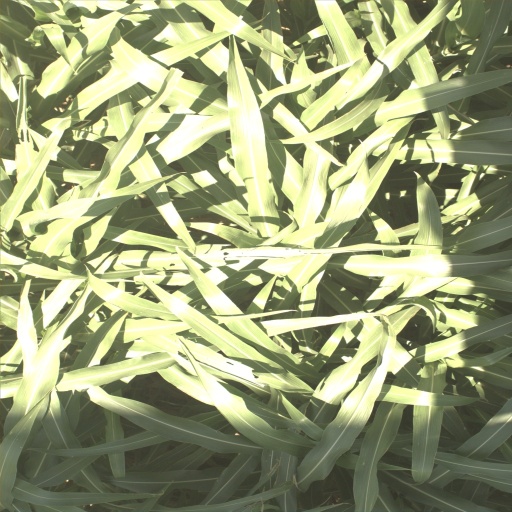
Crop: sorghum